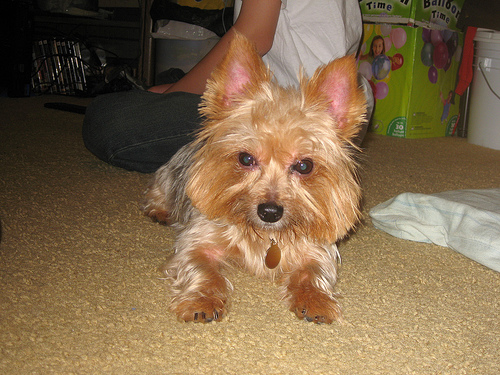
Animal: dog
Breed: yorkshire_terrier